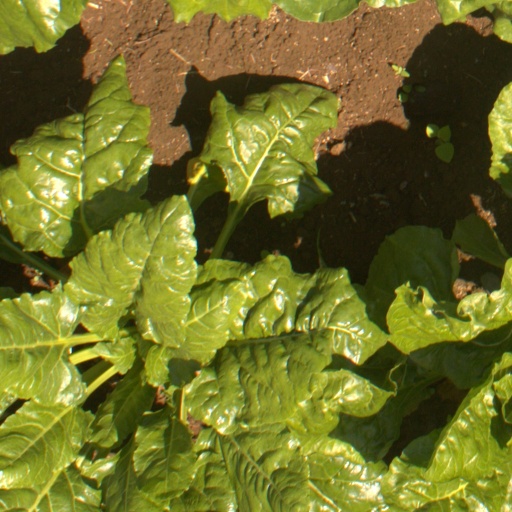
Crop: sugar beet